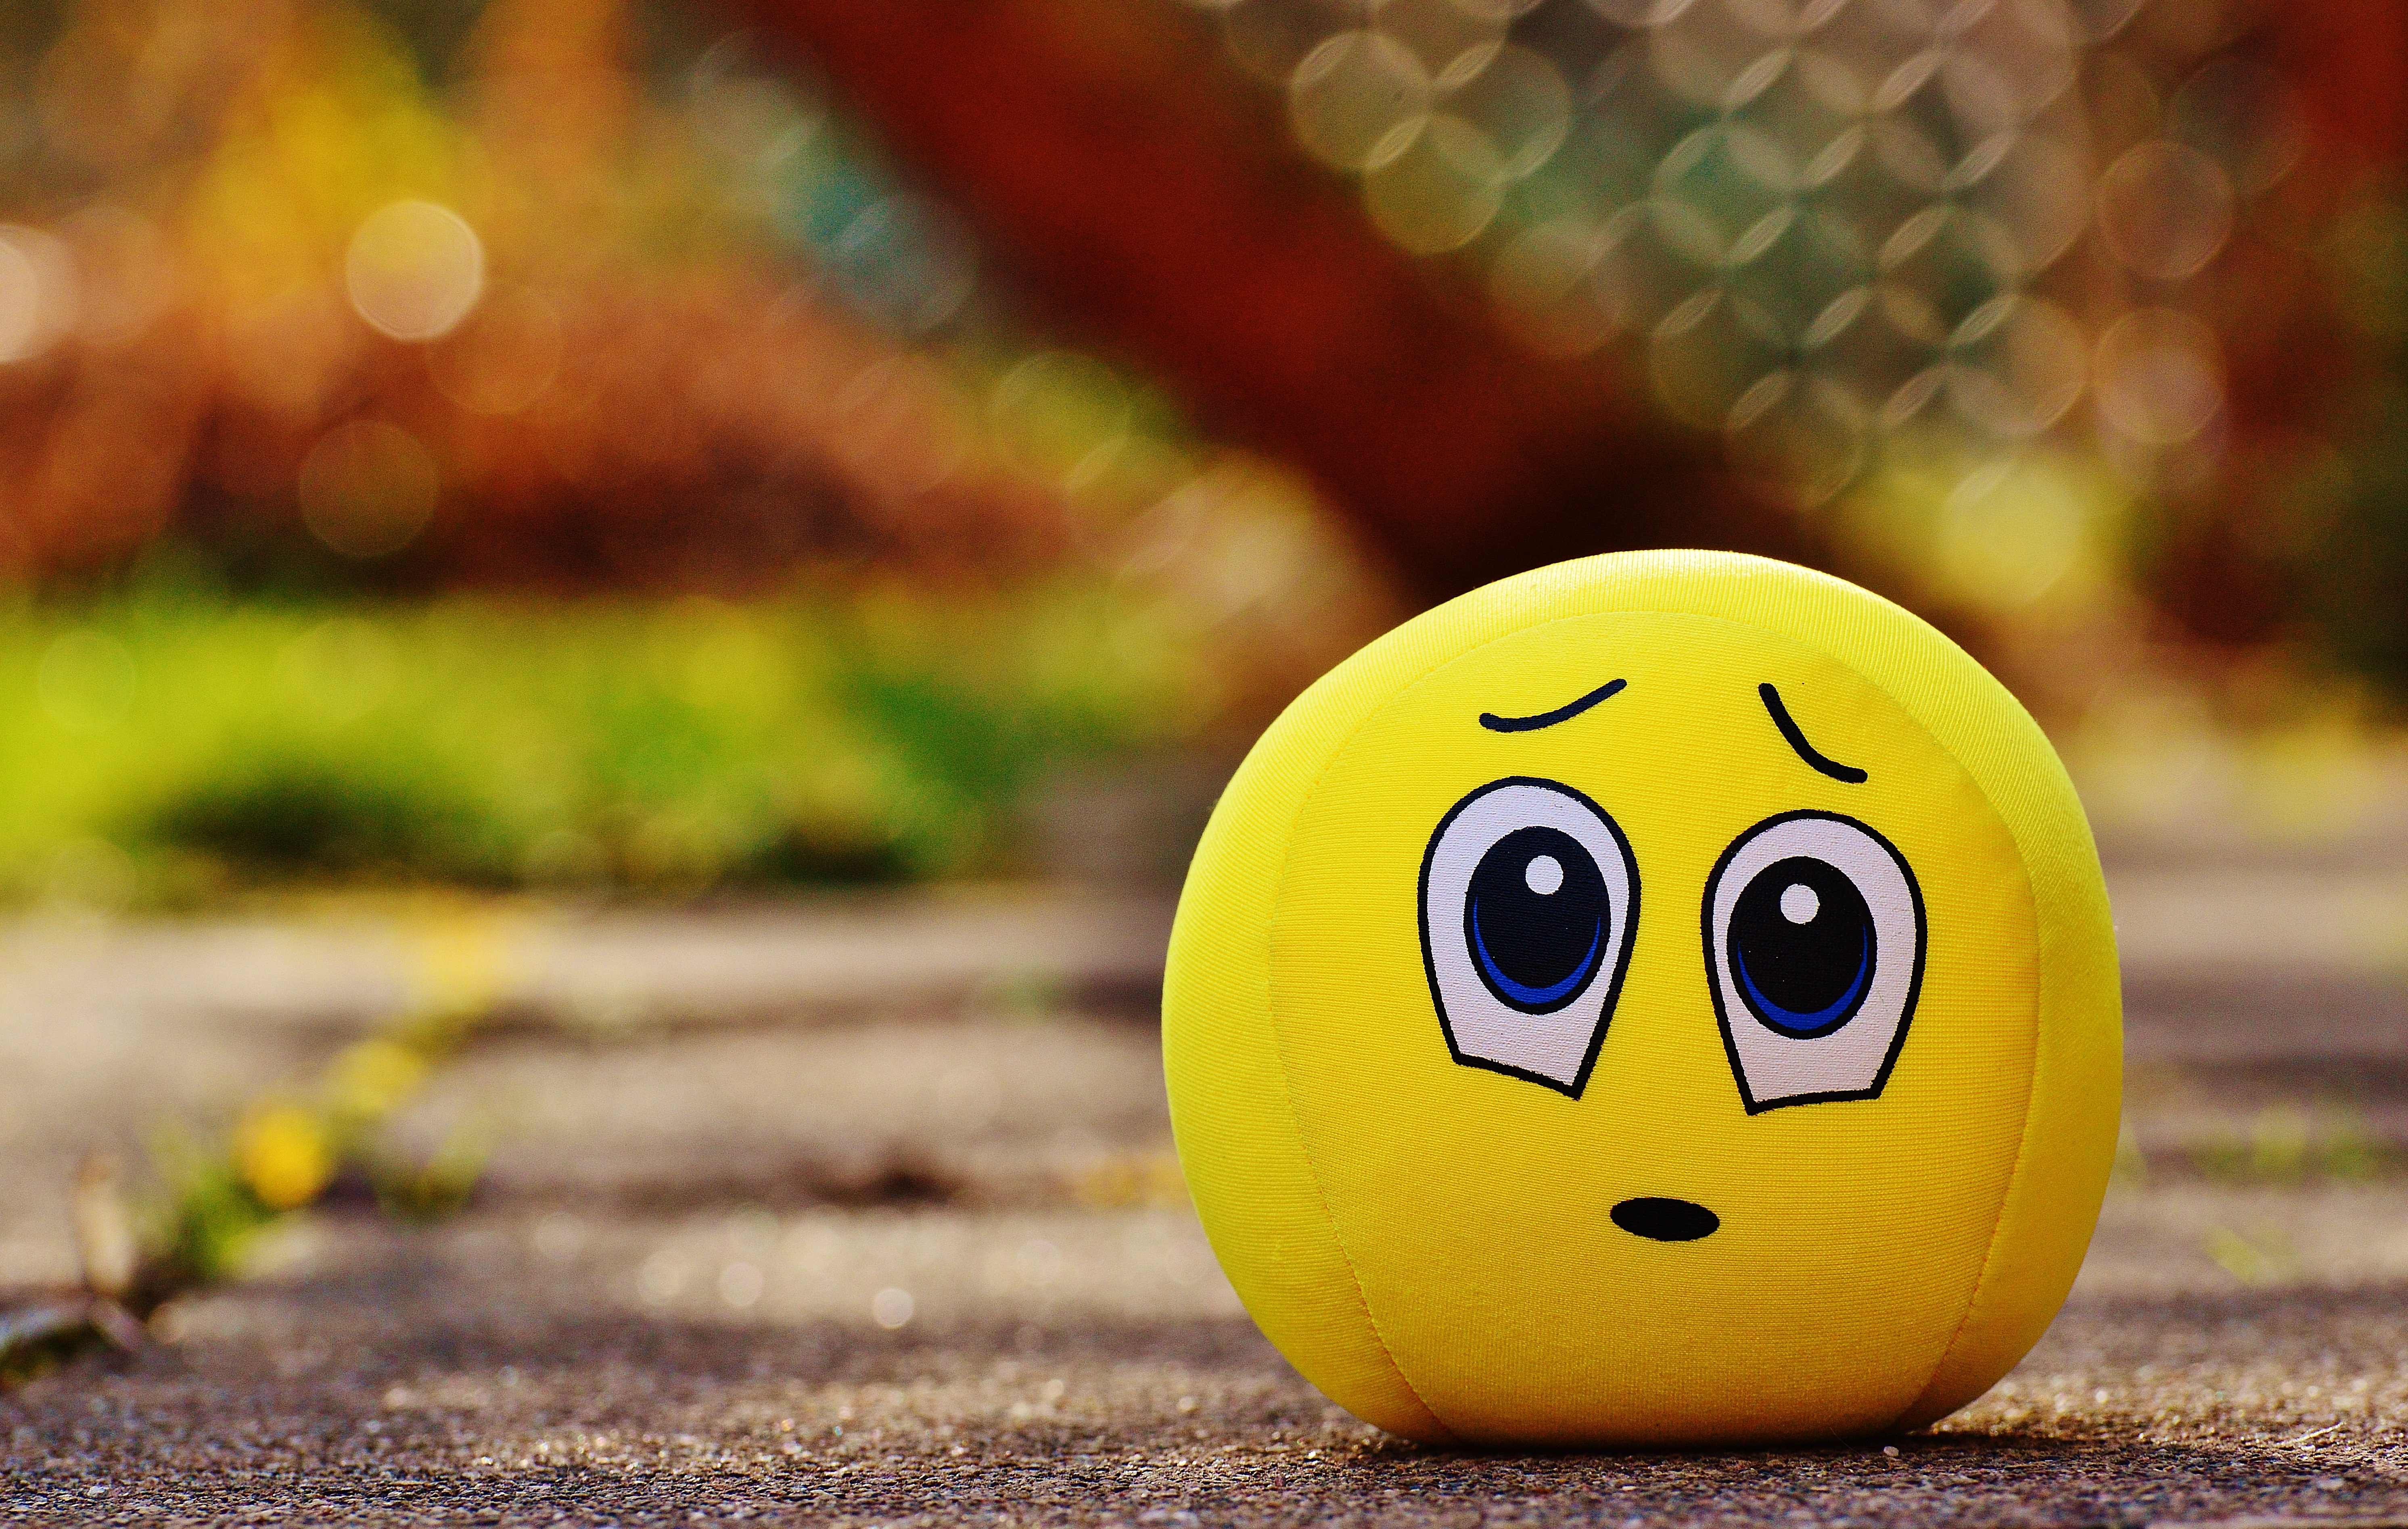
sweet, cute, pumpkin, yellow, fabric, face, fun, ball, funny, sorry, friendly, smiley, surprised, excuse me, themselves, computer wallpaper